Yumeshima

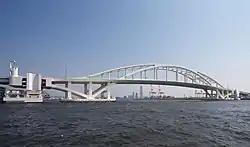
The Yumemai Bridge

Osaka made its official bid for the 2025 World Expo on April 24, 2017. Yumeshima was a possible location. with the theme “Designing Future Society for Our Lives”. On November 23, 2018, Osaka won the ballot vote. Expo 2025 is currently being held on the island.